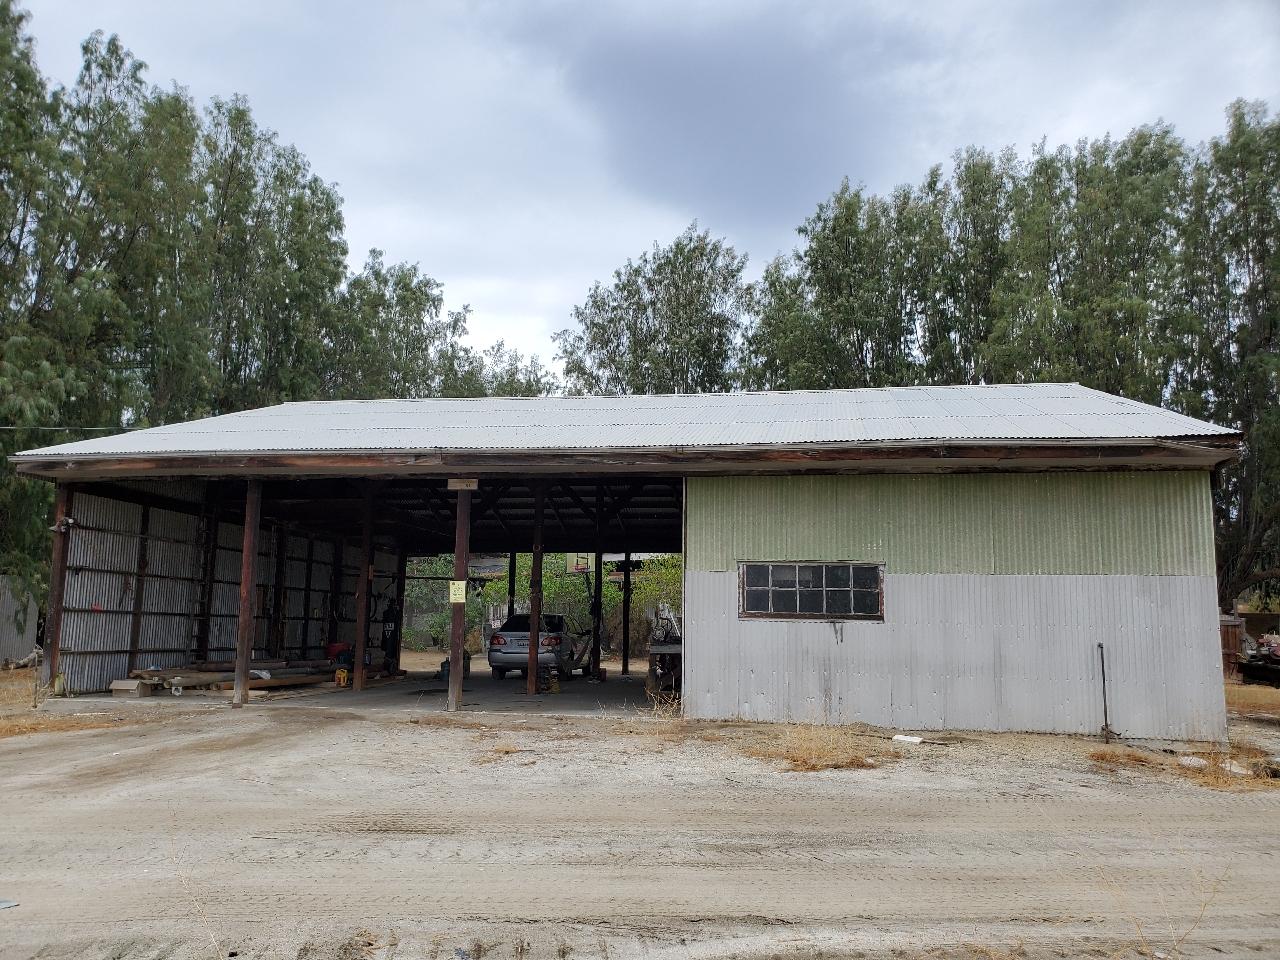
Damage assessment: no_damage